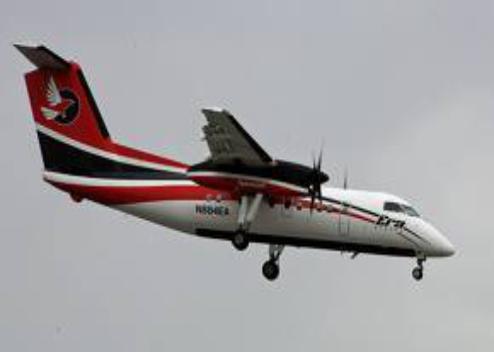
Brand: Era Alaska
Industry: Transportation